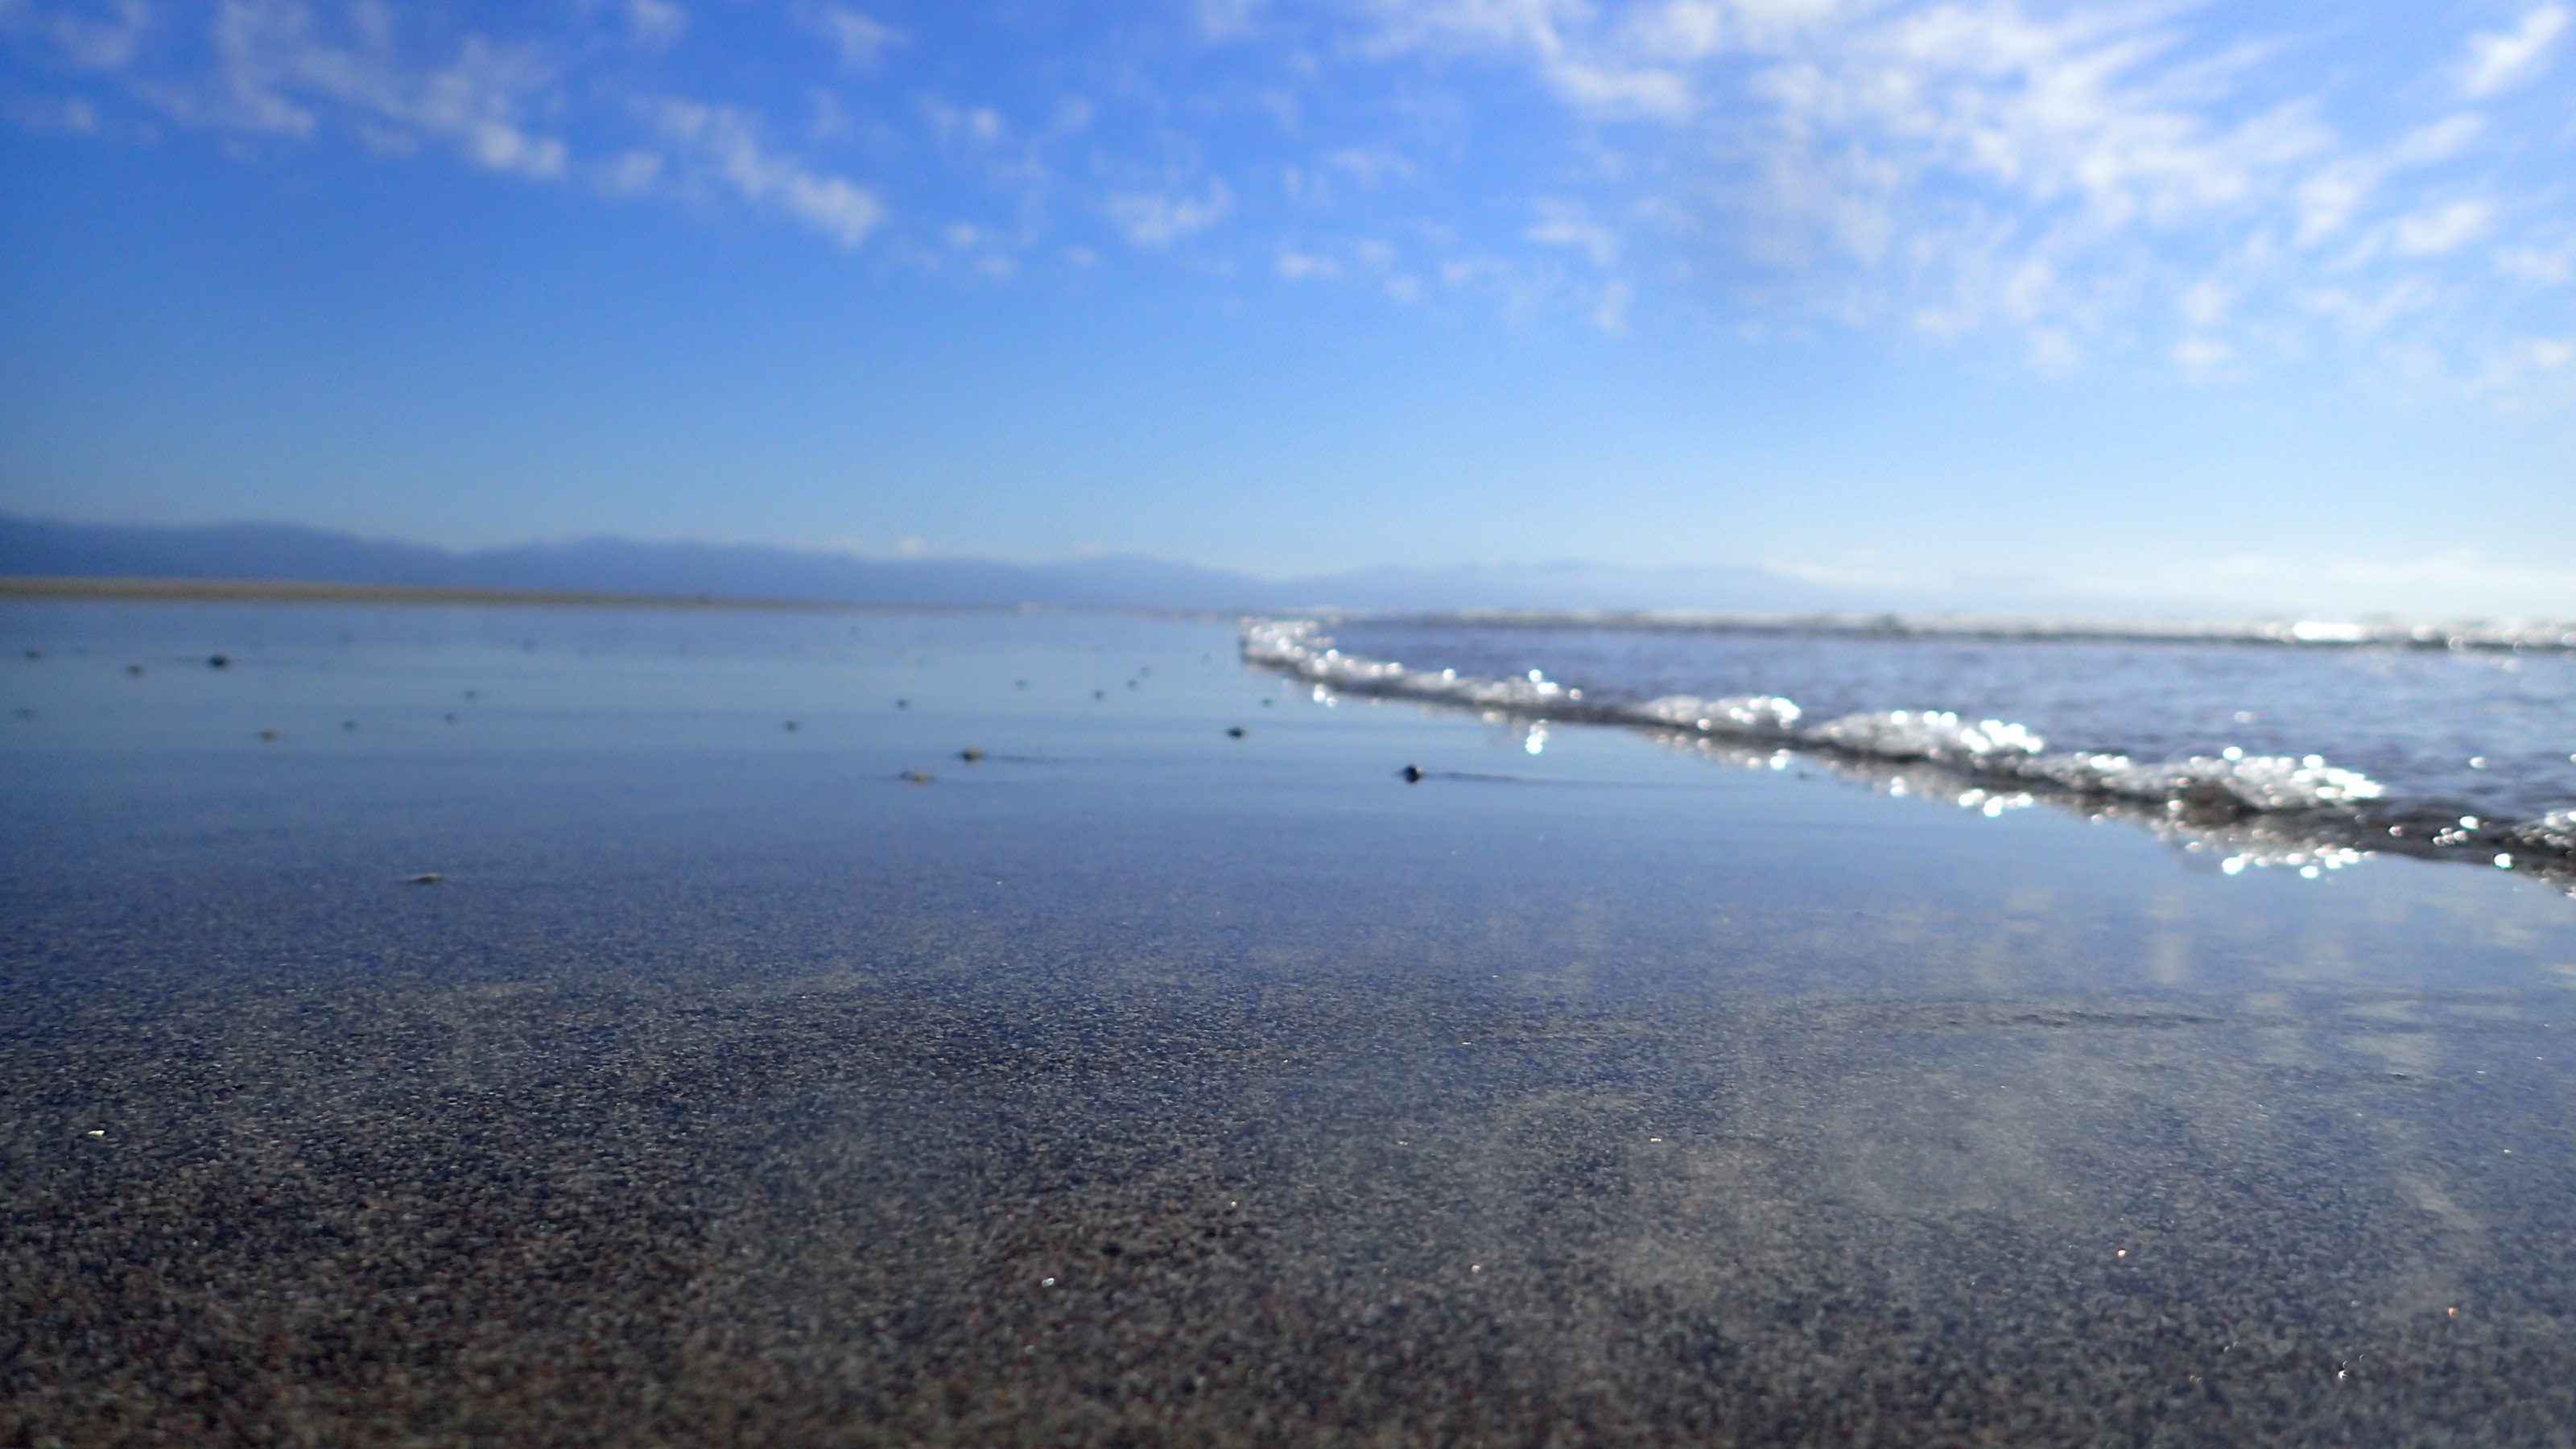
beach, landscape, sea, coast, water, ocean, horizon, marsh, cloud, sky, sunrise, sunlight, morning, shore, wave, lake, dawn, dusk, reflection, tranquil, lagoon, bay, reservoir, body of water, waves, wetland, loch, estuary, mudflat, natural environment, atmospheric phenomenon